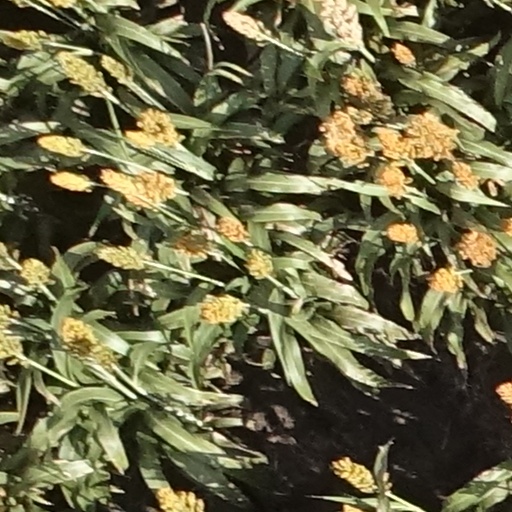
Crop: sorghum